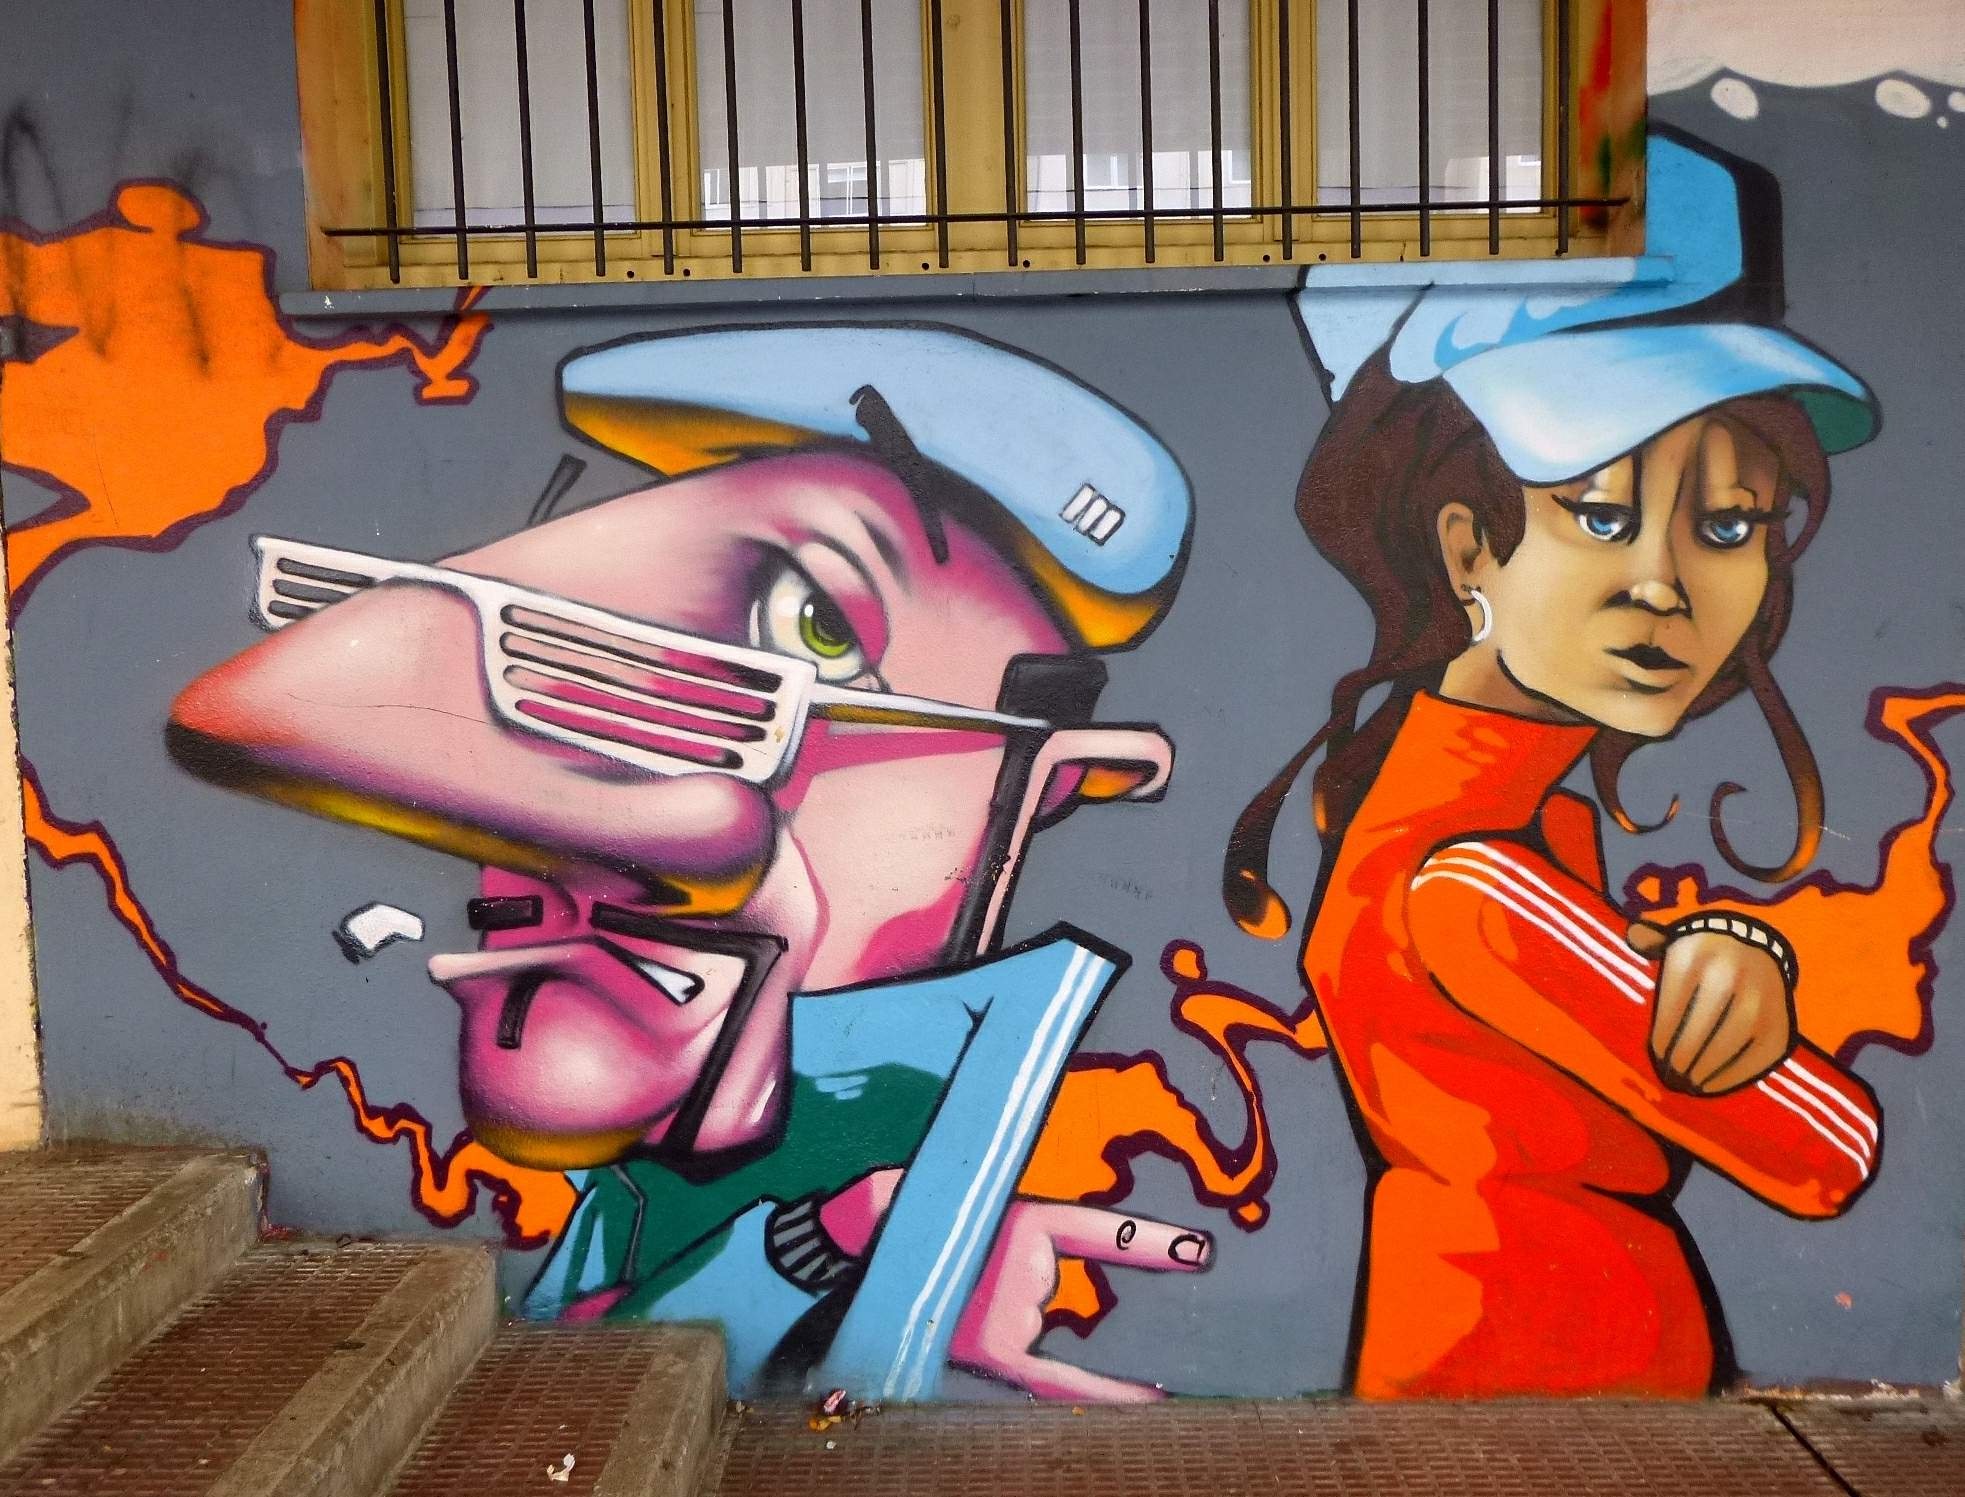
artistic, graffiti, artwork, art, spain, illustration, mural, spray paint, comics, cartoon, screenshot, navarre, comic book, bara ain